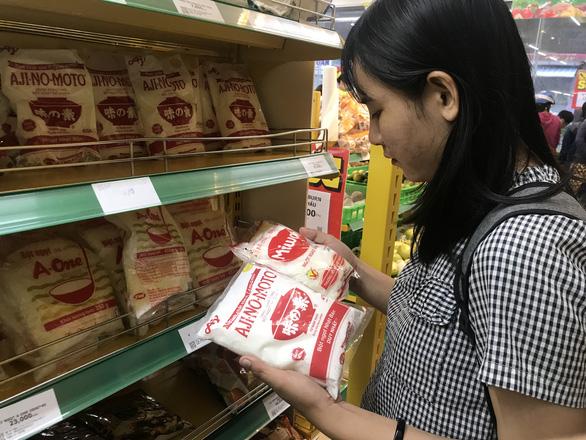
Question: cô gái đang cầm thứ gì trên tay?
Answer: cô gái đang cầm những bịch bột ngọt trên tay